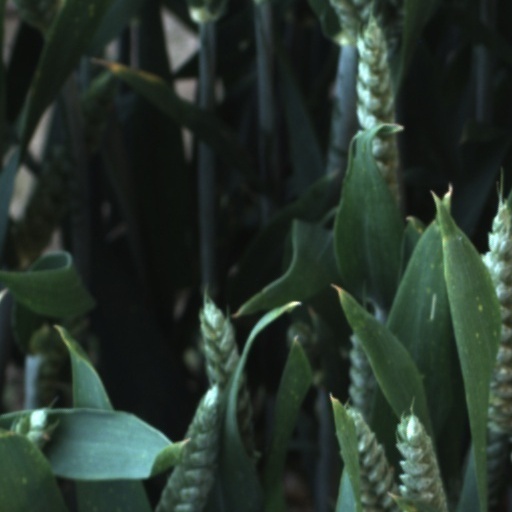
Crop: wheat